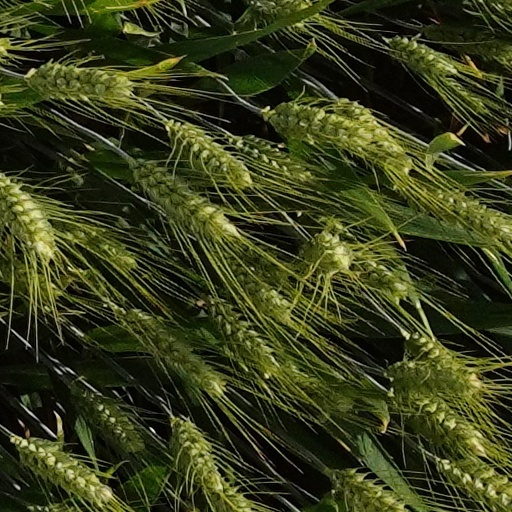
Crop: wheat